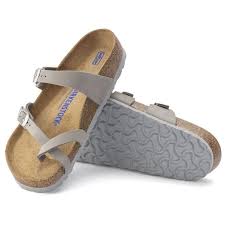
Label: Clog